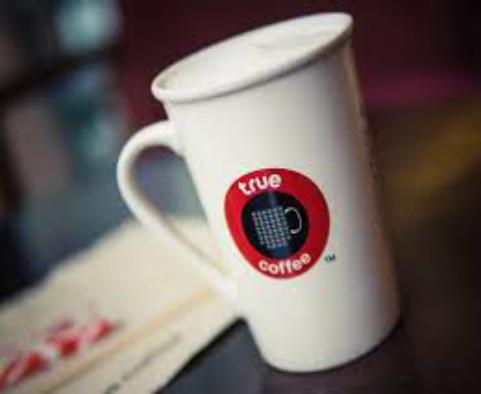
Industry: Food